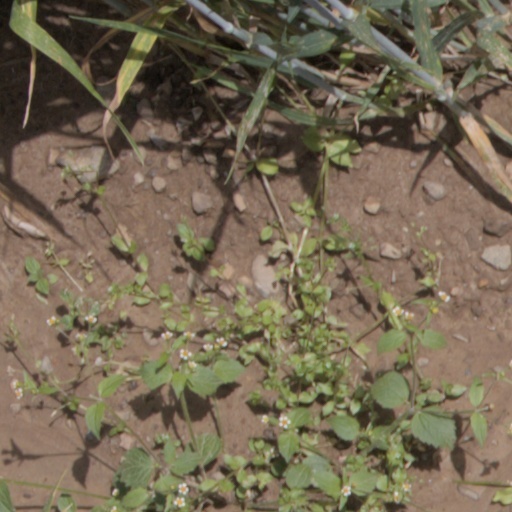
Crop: wheat